The Greatest Hits (film)

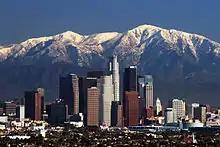
The film was shot predominantly in Los Angeles, California.

Principal photography took place on location in Los Angeles, California from late August to October 2022, particularly in the locations of: Downtown, Echo Park, Silver Lake, Chinatown, Boyle Heights, Highland Park, Venice Beach and Agua Dulce. The film was shot in 36 locations in the city.